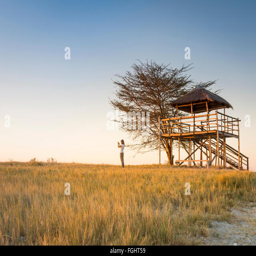
a young woman stands in long grass and takes photos of sunset while on safari